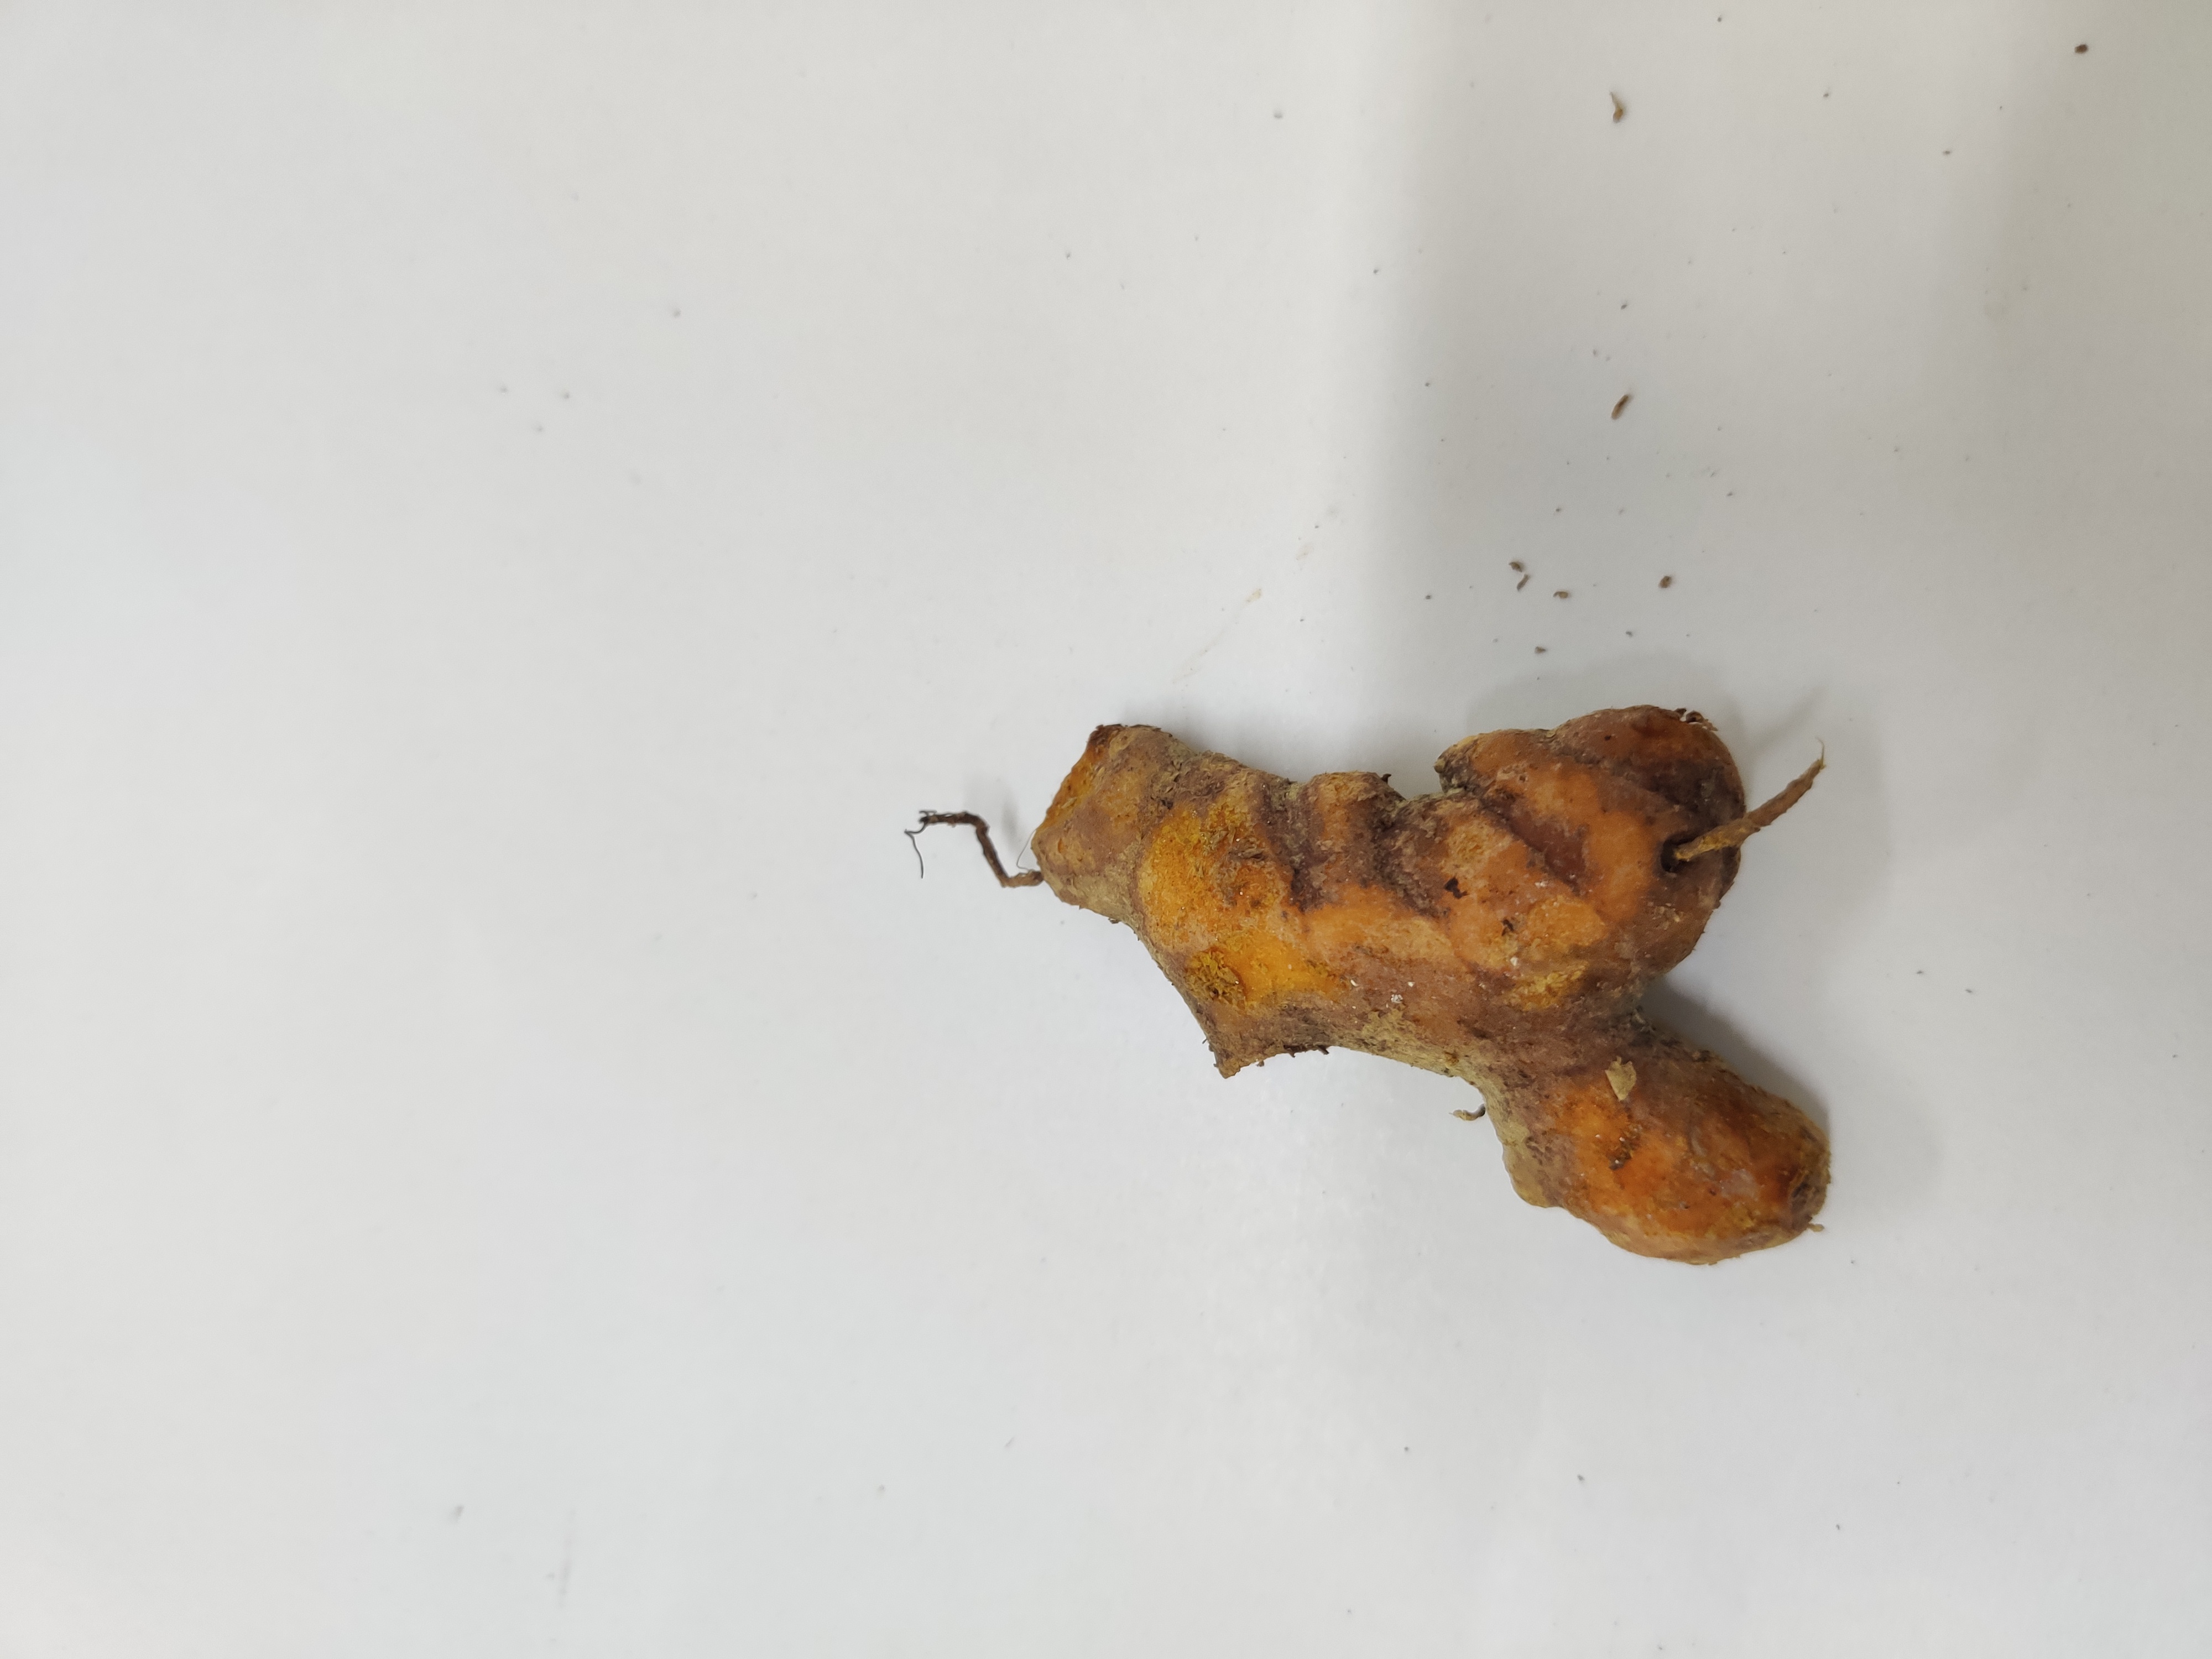
Crop: Turmeric
Condition: Fresh